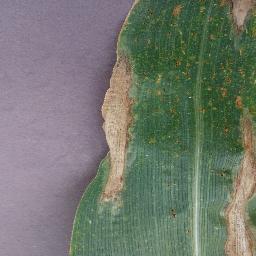
Label: Corn_(Maize)___Northern_Leaf_Blight